Military of Carthage

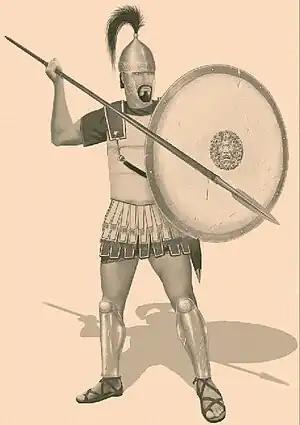
Carthaginian hoplite (Sacred Band, end of the 4th century BC)

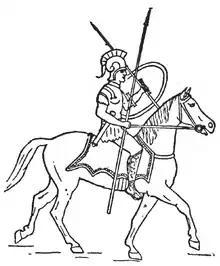

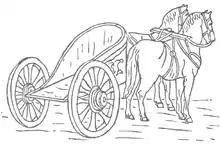

According to the historian A. Heuss: "The central problem concerning Carthaginian political institutions is their relation to military aspects." ("Das zentrale Problem des karthagischen Staatslebens ist sein Verhältnis zum Militärwesen.")